New Delhi

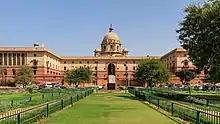
The Secretariat Building houses Ministries of Defence, Finance, Home Affairs and External Affairs. It also houses the Prime Minister's office.

Soon Lutyens started considering other places. Indeed, the Delhi Town Planning Committee, set up to plan the new imperial capital, with George Swinton as chairman, and John A. Brodie and Lutyens as members, submitted reports for both north and south sites. However, it was rejected by the Viceroy when the cost of acquiring the necessary properties was found to be too high. The central axis of New Delhi, which today faces east at India Gate, was previously meant to be a north–south axis linking the Viceroy's House at one end with Paharganj at the other. Eventually, owing to space constraints and the presence of a large number of heritage sites on the north side, the committee settled on the south site. A site atop the Raisina Hill, formerly Raisina Village, a Meo village, was chosen for the Rashtrapati Bhawan, then known as the Viceroy's House. The reason for this choice was that the hill lay directly opposite the Dinapanah citadel, which was also considered the site of Indraprastha, the ancient region of Delhi. Subsequently, the foundation stone was shifted from the site of Delhi Durbar of 1911–1912, where the Coronation Pillar stood, and embedded in the walls of the forecourt of the Secretariat. The Rajpath, also known as King's Way, stretched from the India Gate to the Rashtrapati Bhawan. The Secretariat building, the two blocks of which flank the Rashtrapati Bhawan and houses ministries of the government of India, and the Parliament House, both designed by Baker, are located at the Sansad Marg and run parallel to the Rajpath.